Patna

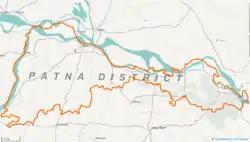
Map of Patna district

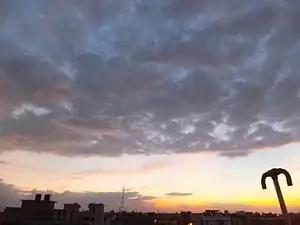
Monsoon clouds over Priyadarshi Nagar, a part of Kankarbagh- residential area in Eastern Patna.

In the years that followed, many dynasties ruled the Indian subcontinent from the city, including the Gupta Empire and the Pala kings. With the disintegration of the Gupta empire, Patna passed through uncertain times. Bakhtiar Khilji captured Bihar in the 12th century and destroyed everything, and Patna lost its prestige as the political and cultural centre of India.